Diophon

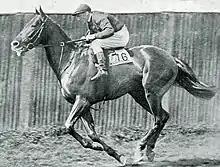
Diophon in action

Diophon (1921 – after 1935) was a British Thoroughbred racehorse and sire. He was probably the best two-year-old colt of his generation in England in 1923 when he won four of his five races including the July Stakes Lavant Stakes and Middle Park Stakes. In the following spring he gave his owner Aga Khan III the first of his many classic wins when he took the 2000 Guineas. He failed to win again that year but returned to take three valuable prizes in 1925. After his retirement from racing he had some success as a breeding stallion.